List of career achievements by Sachin Tendulkar

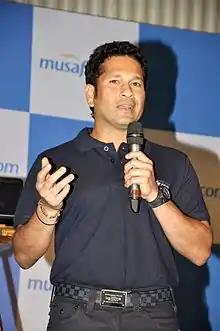
Sachin Tendulkar

This page presents some of the notable achievements of Sachin Tendulkar, a former Indian cricketer, universally regarded as one of the best batsmen of all time. Debates on Tendulkar's precise rank amongst his predecessors are unlikely to conclude soon. He was the sport's first batsman to score a double century (200 runs not out) in a single One Day International match, and is so far the only player to have scored 100 centuries in internationals. He played first-class cricket for 26 years and one day, whilst his international career spanned exactly 24 years from 15 November 1989 to 16 November 2013.